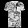
Label: T - shirt / top